Samuel Bullock House

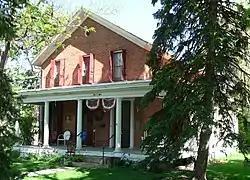
The house in 2010

The Samuel Bullock House, or the Dr Joshua DeVries House, is a historic cottage in Fremont, Nebraska. It was built in 1869, and designed in the Greek Revival architectural style. It was purchased by Arthur Truesdell in 1881; Truesdell was a businessman who served on the boards of directors of the Fremont Foundry and Machine Company and the Fremont National Bank. The cottage was acquired by Dr. Joshua DeVries, a physician and surgeon, in 1893. It has been listed on the National Register of Historic Places since September 12, 1985.